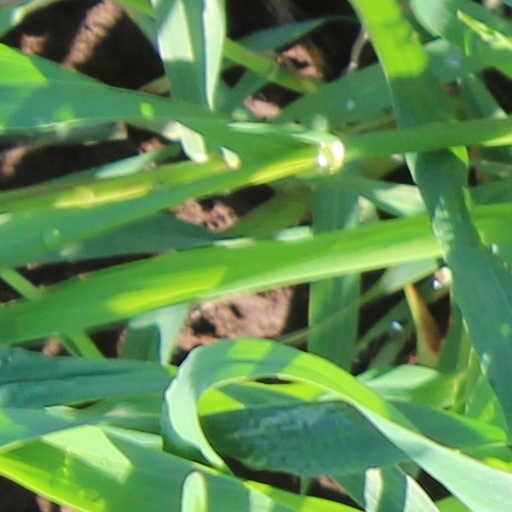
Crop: wheat